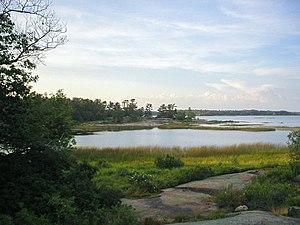
L'île Beausoleil est une île située dans la baie Georgienne près de Port Severn en Ontario. Longue de huit kilomètres, elle est la plus grande île du parc national des Îles-de-la-Baie-Georgienne. Elle fut brièvement utilisée comme réserve indienne par les Ojibwés lors de la moitié du XIXᵉ siècle. Elle a été désignée lieu historique national du Canada en 2011.
Le parc national des Îles-de-la-Baie-Georgienne est un parc national du Canada située en Ontario. Ce parc fait partie depuis 2004 de la réserve de biosphère de la Baie Georgienne.
Voici la liste des lieux historiques nationaux du Canada situé en Ontario. En mai 2012, on compte 263 lieux historiques nationaux en Ontario, dont 37 sont administrés par Parcs Canada. À ce nombre, il faut ajouter aussi cinq sites qui ont perdu leur désignation. Pour les villes de Toronto, Ottawa et Kingston voir :